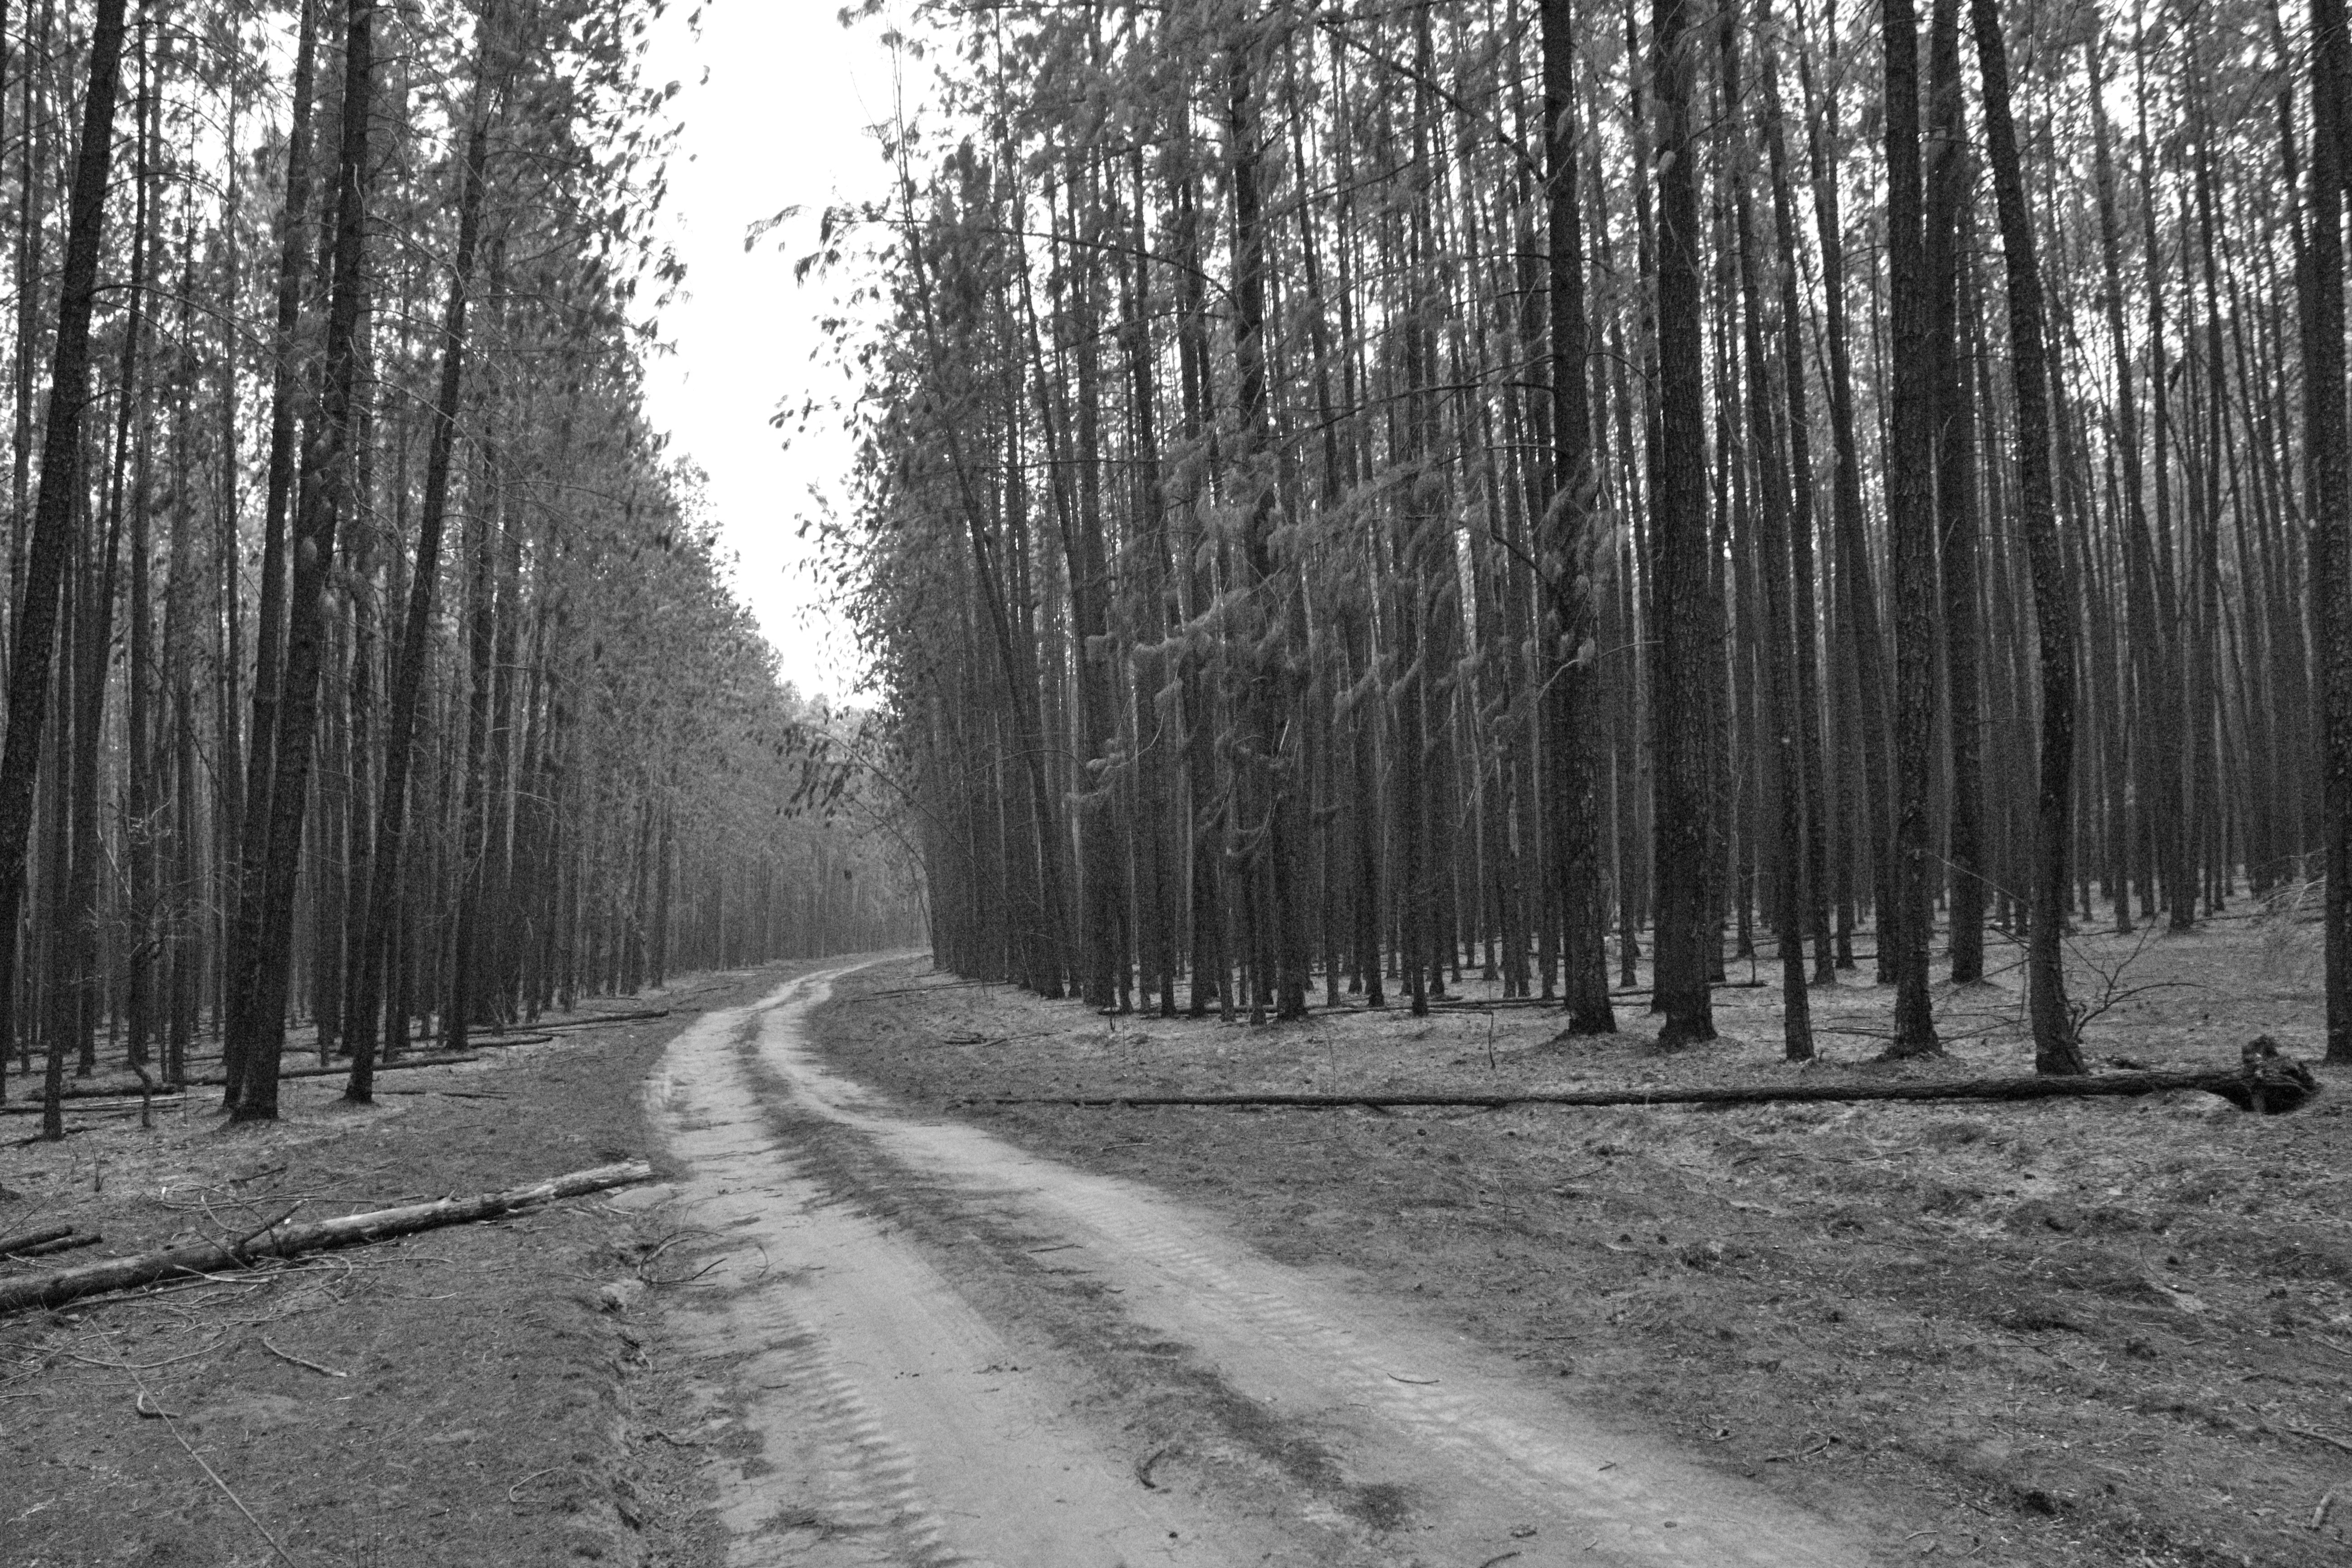
tree, nature, forest, snow, winter, black and white, plant, wood, mist, sunlight, morning, monochrome, season, woodland, habitat, ecosystem, monochrome photography, natural environment, atmospheric phenomenon, woody plant